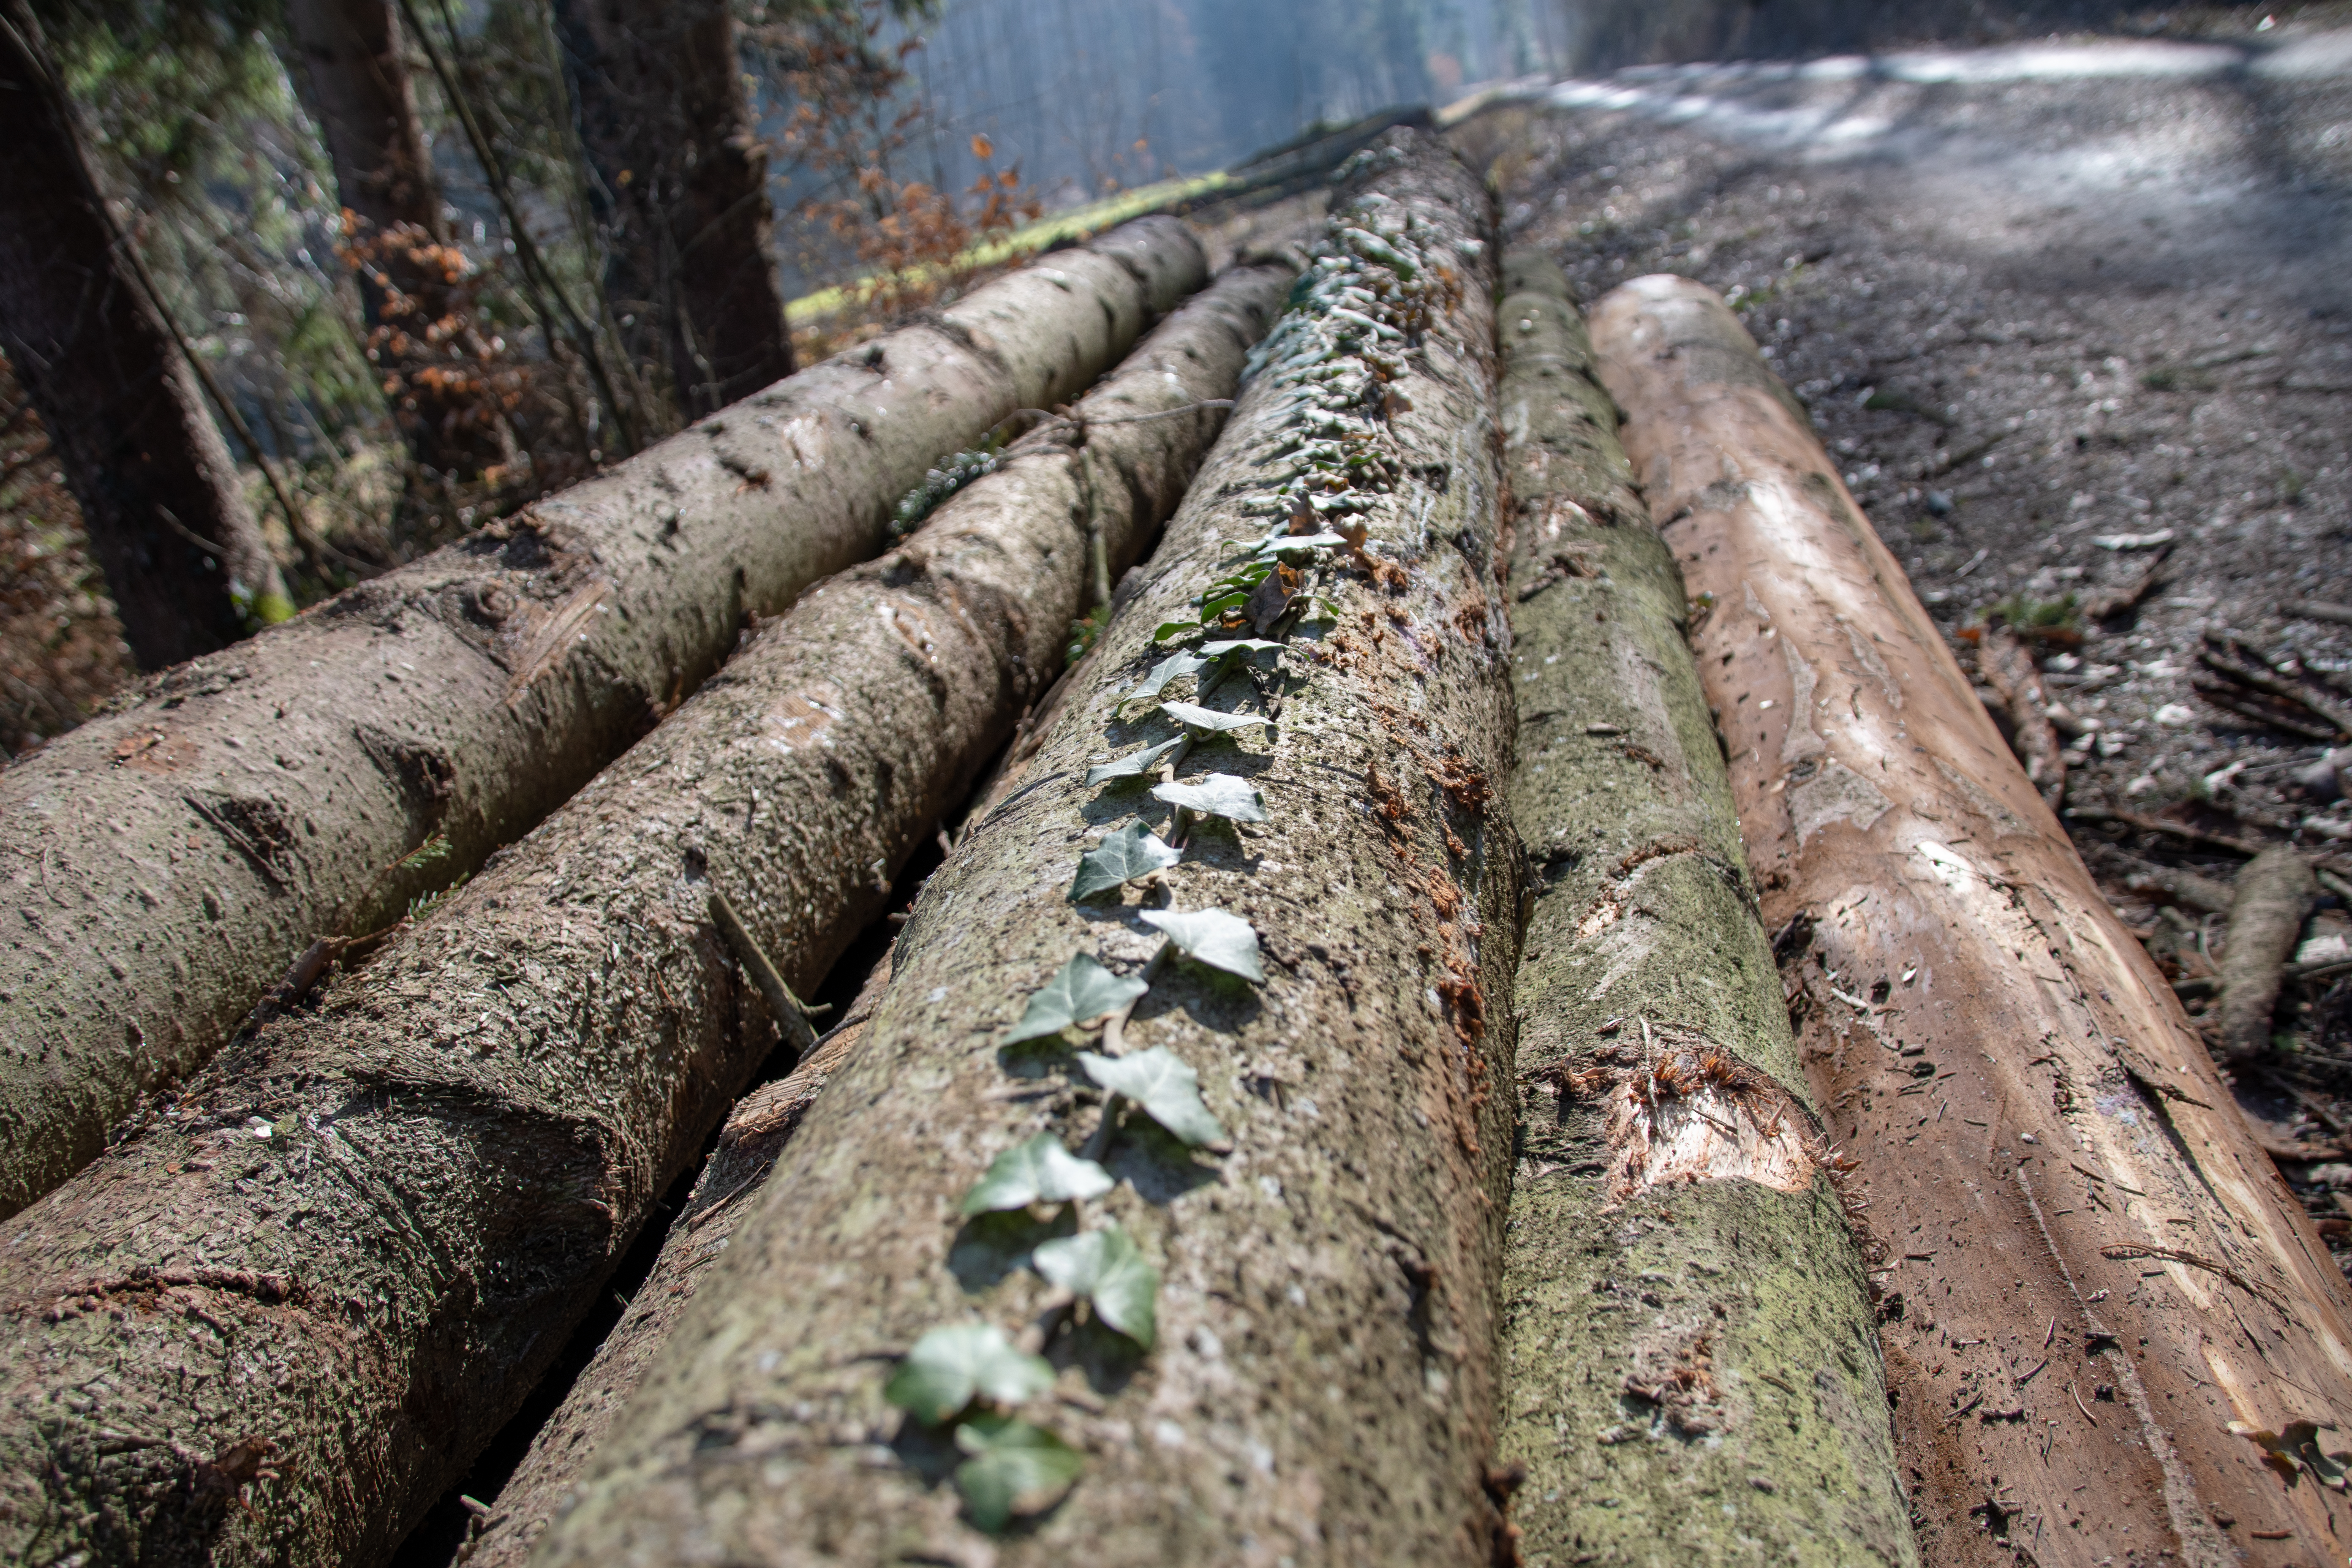
wald, tree, trunk, plant, forest, wood, woody plant, old growth forest, woodland, plant stem